Innerleithen

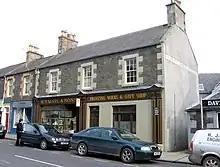
Robert Smail's Printing Works typifies the buildings on the main street.

In the local legend of the town's founding "St. Ronan Cleik't the Deil by the hind leg and banished him", possibly a metaphor for the monks bringing Christian learning back into these regions.